Rayleigh railway station

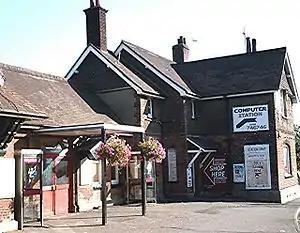
Rayleigh railway station in 2006

Rayleigh railway station is on the Shenfield to Southend Line in the East of England, serving the town of Rayleigh, Essex. It is down the line from London Liverpool Street and is situated between to the west and Hockley to the east. The Engineer's Line Reference for the line is SSV; the station's three-letter station code is RLG. Each of the two platforms has an operational length for 12-coach trains.